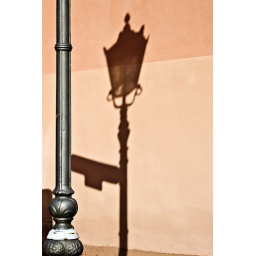
An elegant street lamp and its shadow (plus street sign) seen outside the old town church in Darmstadt.